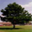
Label: pine_tree